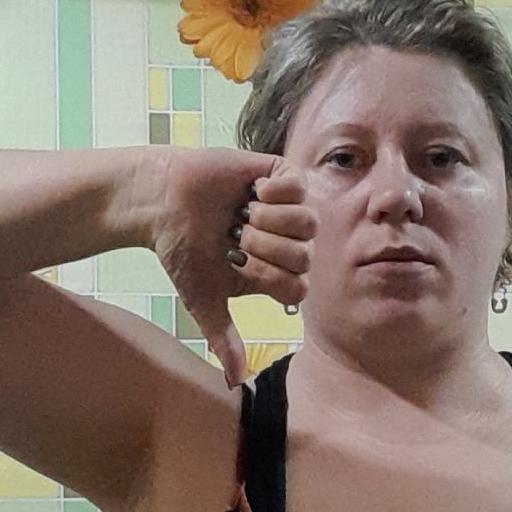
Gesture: dislike